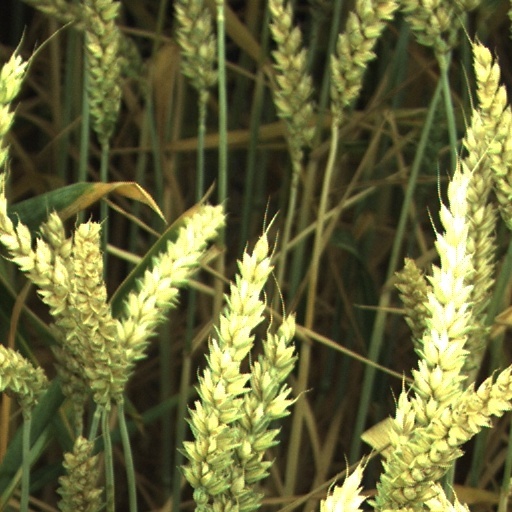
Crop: wheat